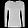
Label: Pullover